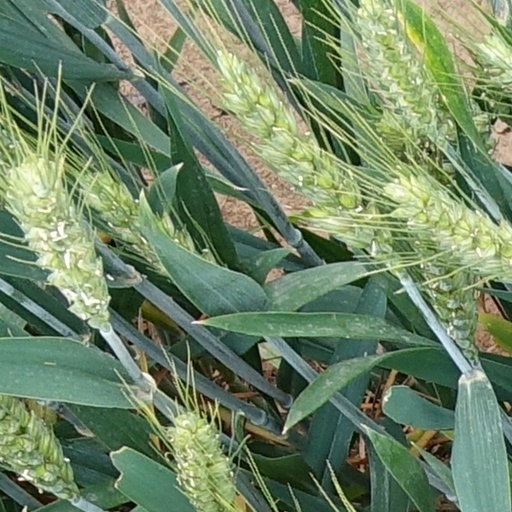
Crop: wheat